Rathmines

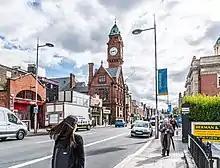
Rathmines Town Hall in Rathmines Road

Rathmines has a history stretching back to the 14th century. At this time, Rathmines and the surrounding hinterland were part of the ecclesiastical lands called "Cuallu" or "Cuallan", later the vast Parish of Cullenswood, which gave its name to a nearby area. Cuallu is mentioned in local surveys from 1326 as part of the manor of St. Sepulchre (the estate, or rather liberty, of the Archbishop of Dublin, whose seat as a Canon of St. Patrick's Cathedral takes its name from this). There is some evidence of an established settlement around a "rath" as far back as 1350. Rathmines is part of the Barony of Uppercross, one of the many baronies surrounding the old city of Dublin, bound as it was by walls, some of which are still visible. In more recent times, Rathmines was a popular suburb of Dublin, attracting the wealthy and powerful seeking refuge from the poor living conditions of the city from the middle of the 19th century. A substantial mansion, generally called Rathmines Old Castle, was built in the seventeenth century, probably at present-day Palmerston Park, and rebuilt in the eighteenth; no trace of it survives today.